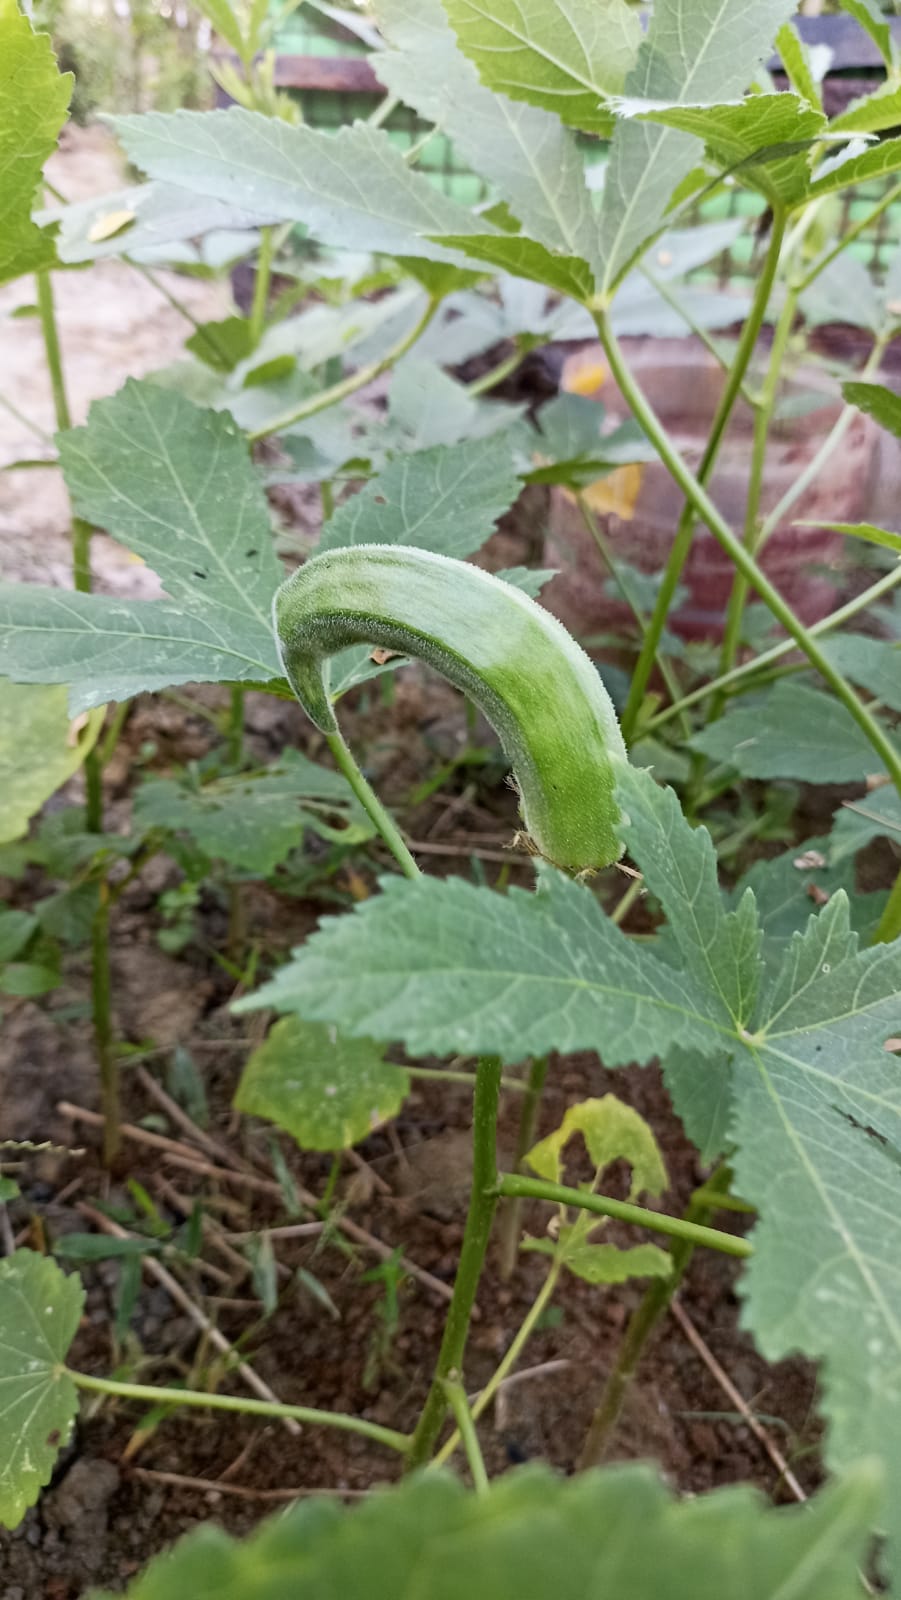
Label: Mature